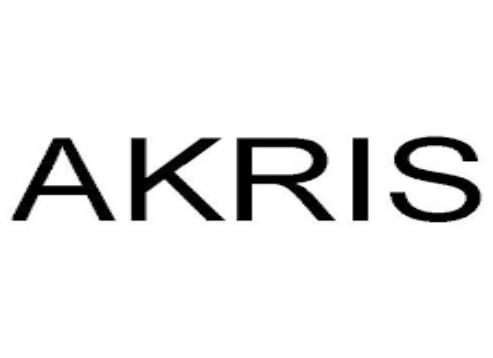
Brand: Akris
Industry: Clothes